Tien Chu

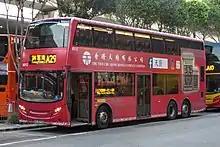
A Cityflyer bus with Tien Chu advertisement in Hong Kong

Tien Chu Ve-Tsin Chemical Limited is a Chinese manufacturer of honey by-products, food chemicals and additives including monosodium glutamate (MSG).